Responsive computer-aided design

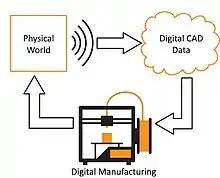
Diagram describing the process of physical sensing, CAD customization and digital fabrication in responsive computer-aided design. This may be cyclical.

Responsive computer-aided design is enabled by ubiquitous computing and the Internet of Things, concepts which describe the capacity for everyday objects to contain computing and sensing technologies. It is also enabled by the ability to directly manufacture one-off objects from digital data, using technologies such as 3D printing and computer numerical control (CNC) machines. Such digital fabrication technologies allow for customization, and are drivers of the mass-customization phenomenon. They also provide new opportunities for consumers to participate in the design process, known as co-design.